Gynecomastia

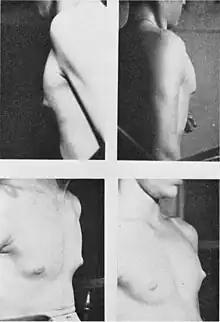
Gynecomastia of boys going through puberty

Hormonal imbalance (elevated ratio of estrogen to androgen) during early puberty, either due to decreased androgen production from the adrenals and/or increased conversion of androgens to estrogens, leads to transient gynecomastia in adolescent males. It can occur in up to 65% of adolescents as early as age 10 and peaks at ages 13 and 14. It is self-limited in 75–90% of adolescents and usually resolves spontaneously within 1 to 3 years as pubertal progression increases testosterone levels and cause regression of breast tissue. By age 17, only 10% of adolescent males have persistent gynecomastia.